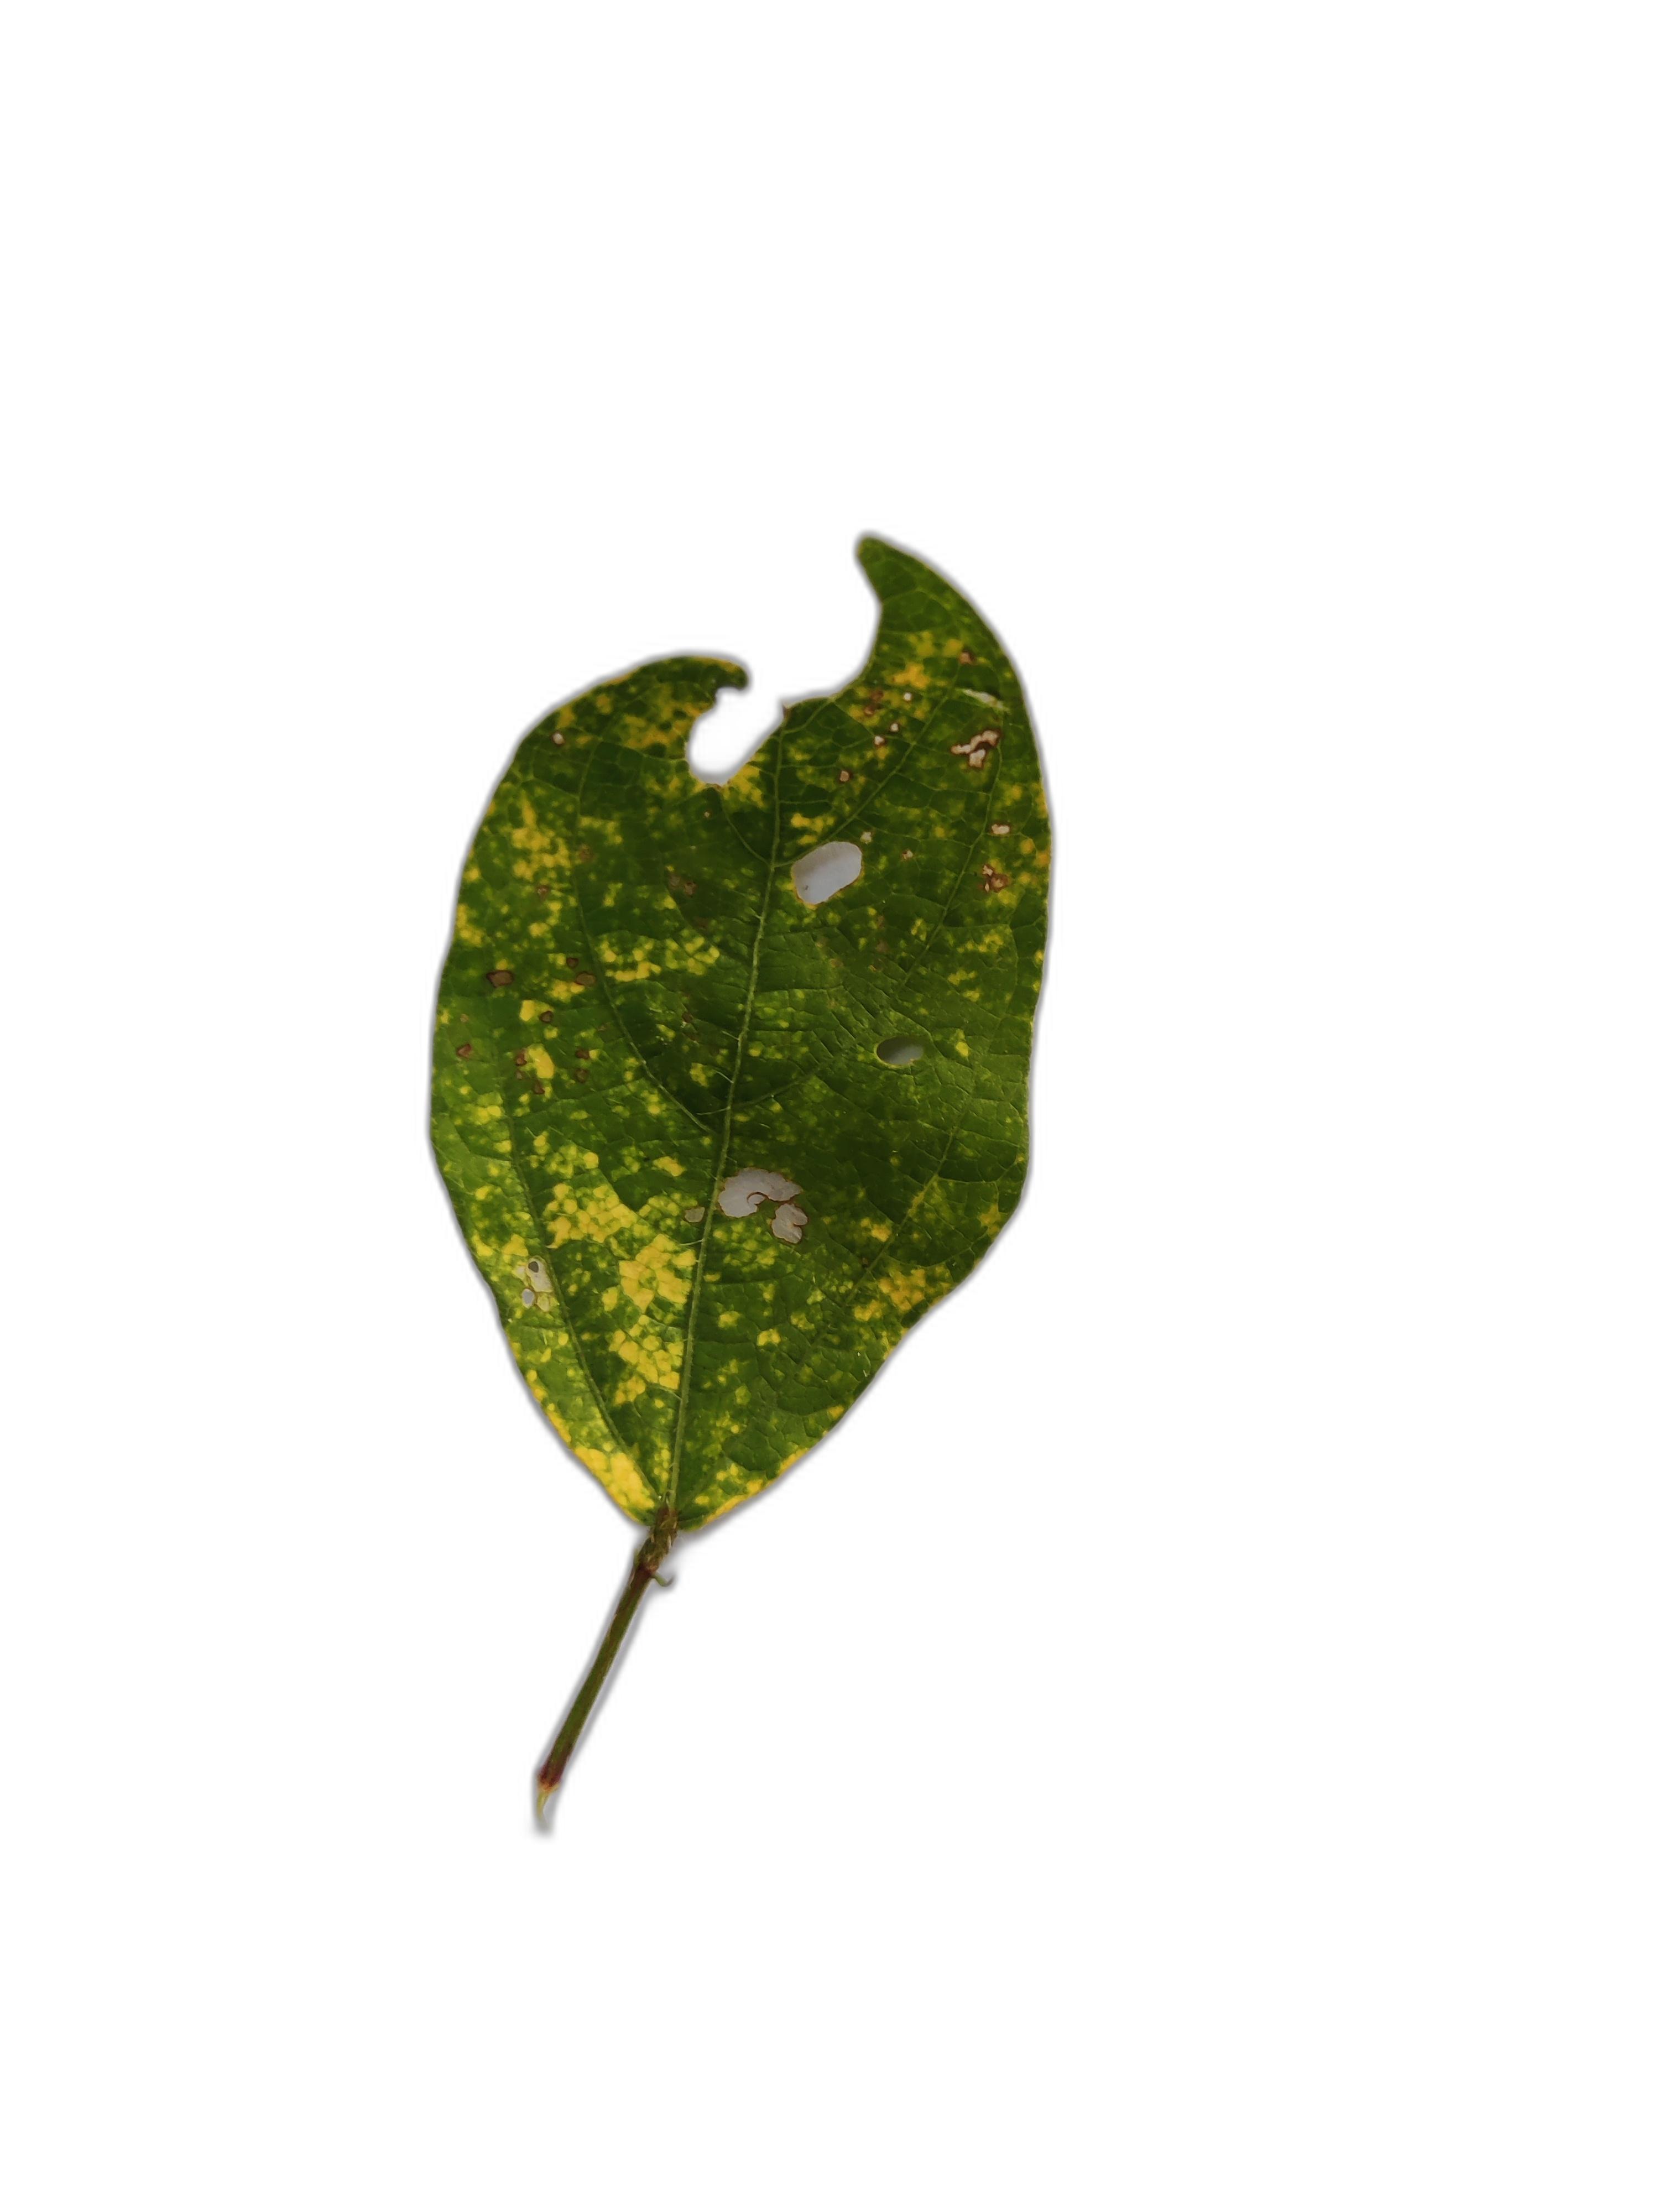
Label: Yellow Mosaic